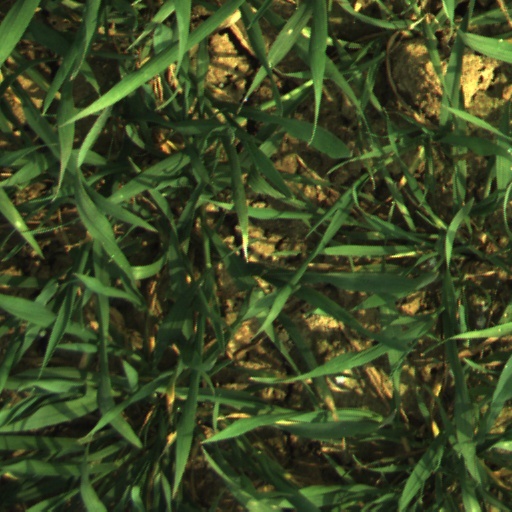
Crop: wheat